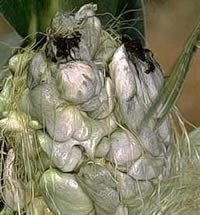
Plant: Corn
Disease: corn smut